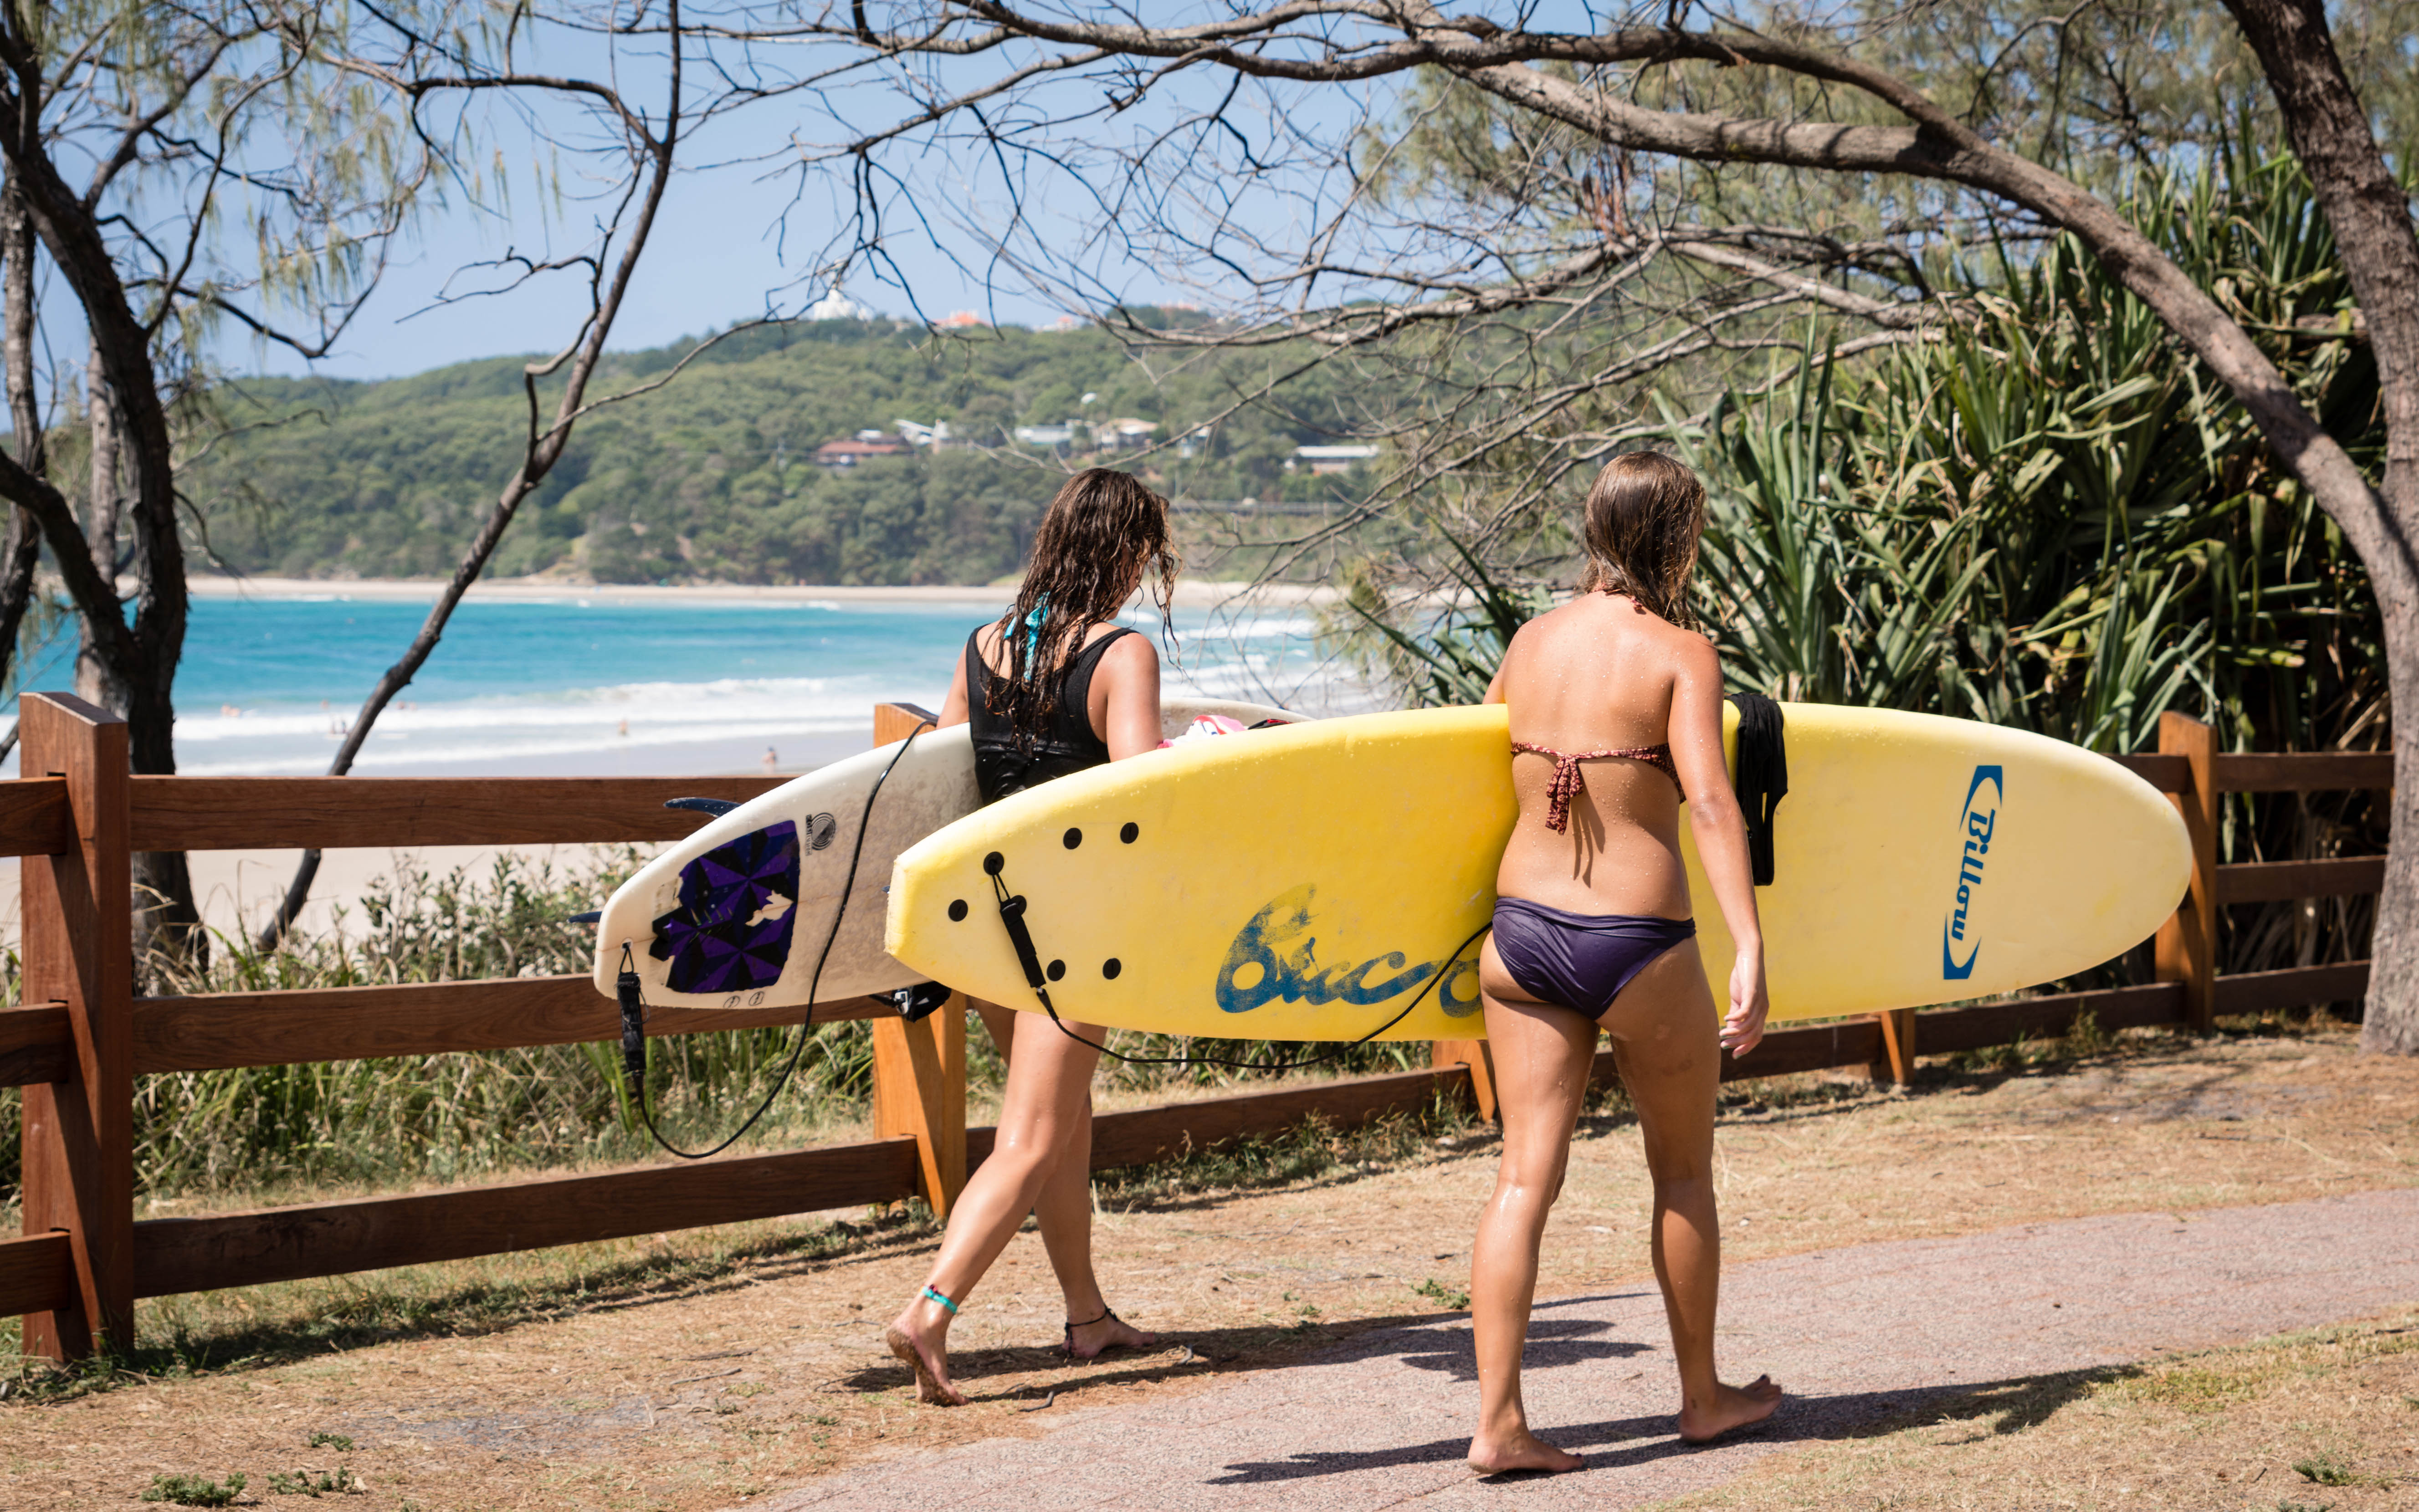
beach, people, sun, summer, vacation, surfer, surf, spring, surfboard, bay, nikon, australia, d7100, byron, byronbay